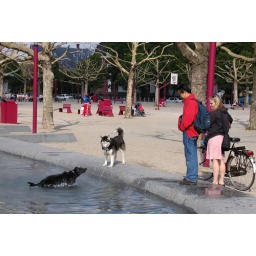
dogs and cats in amsterdam